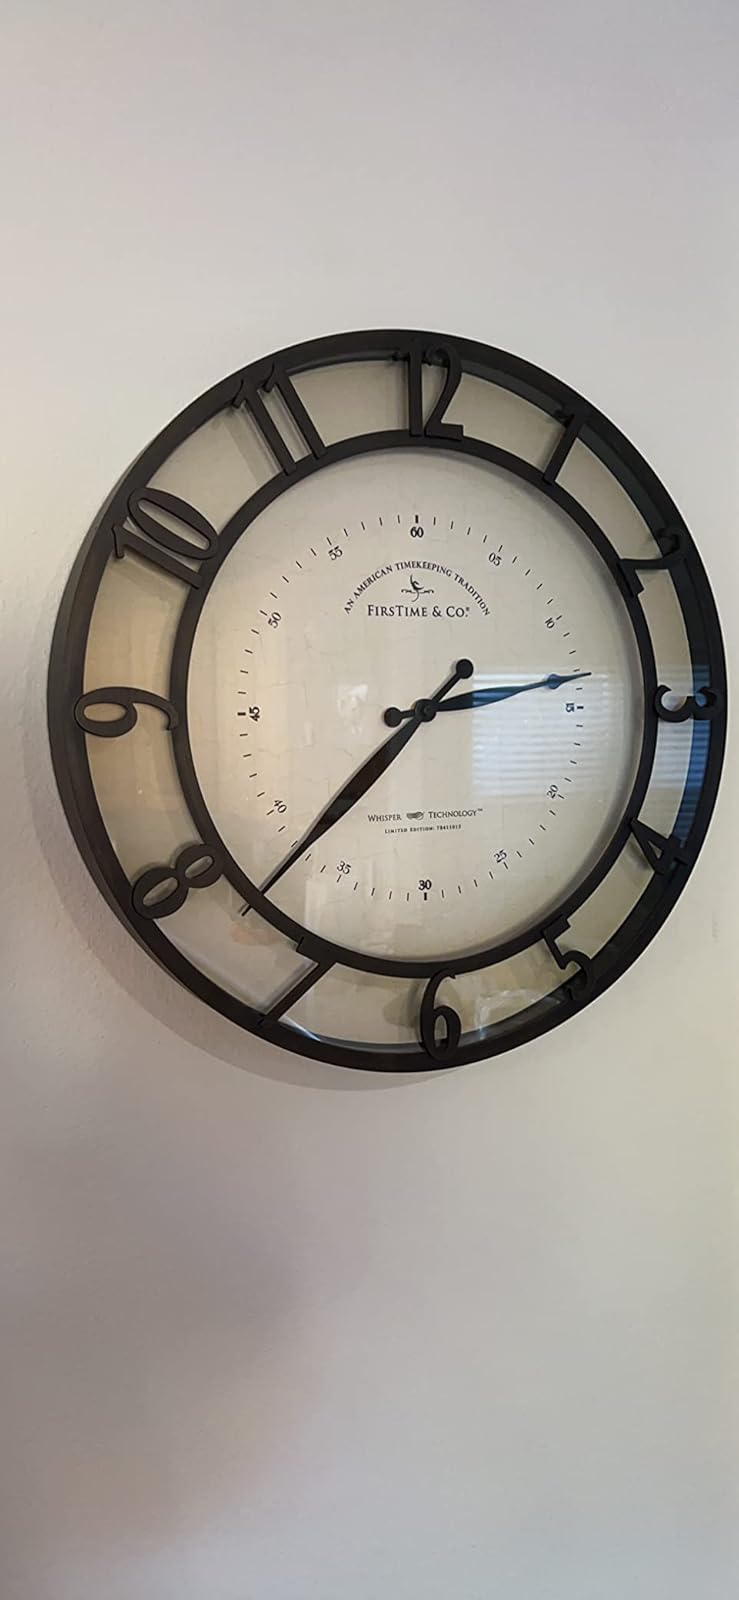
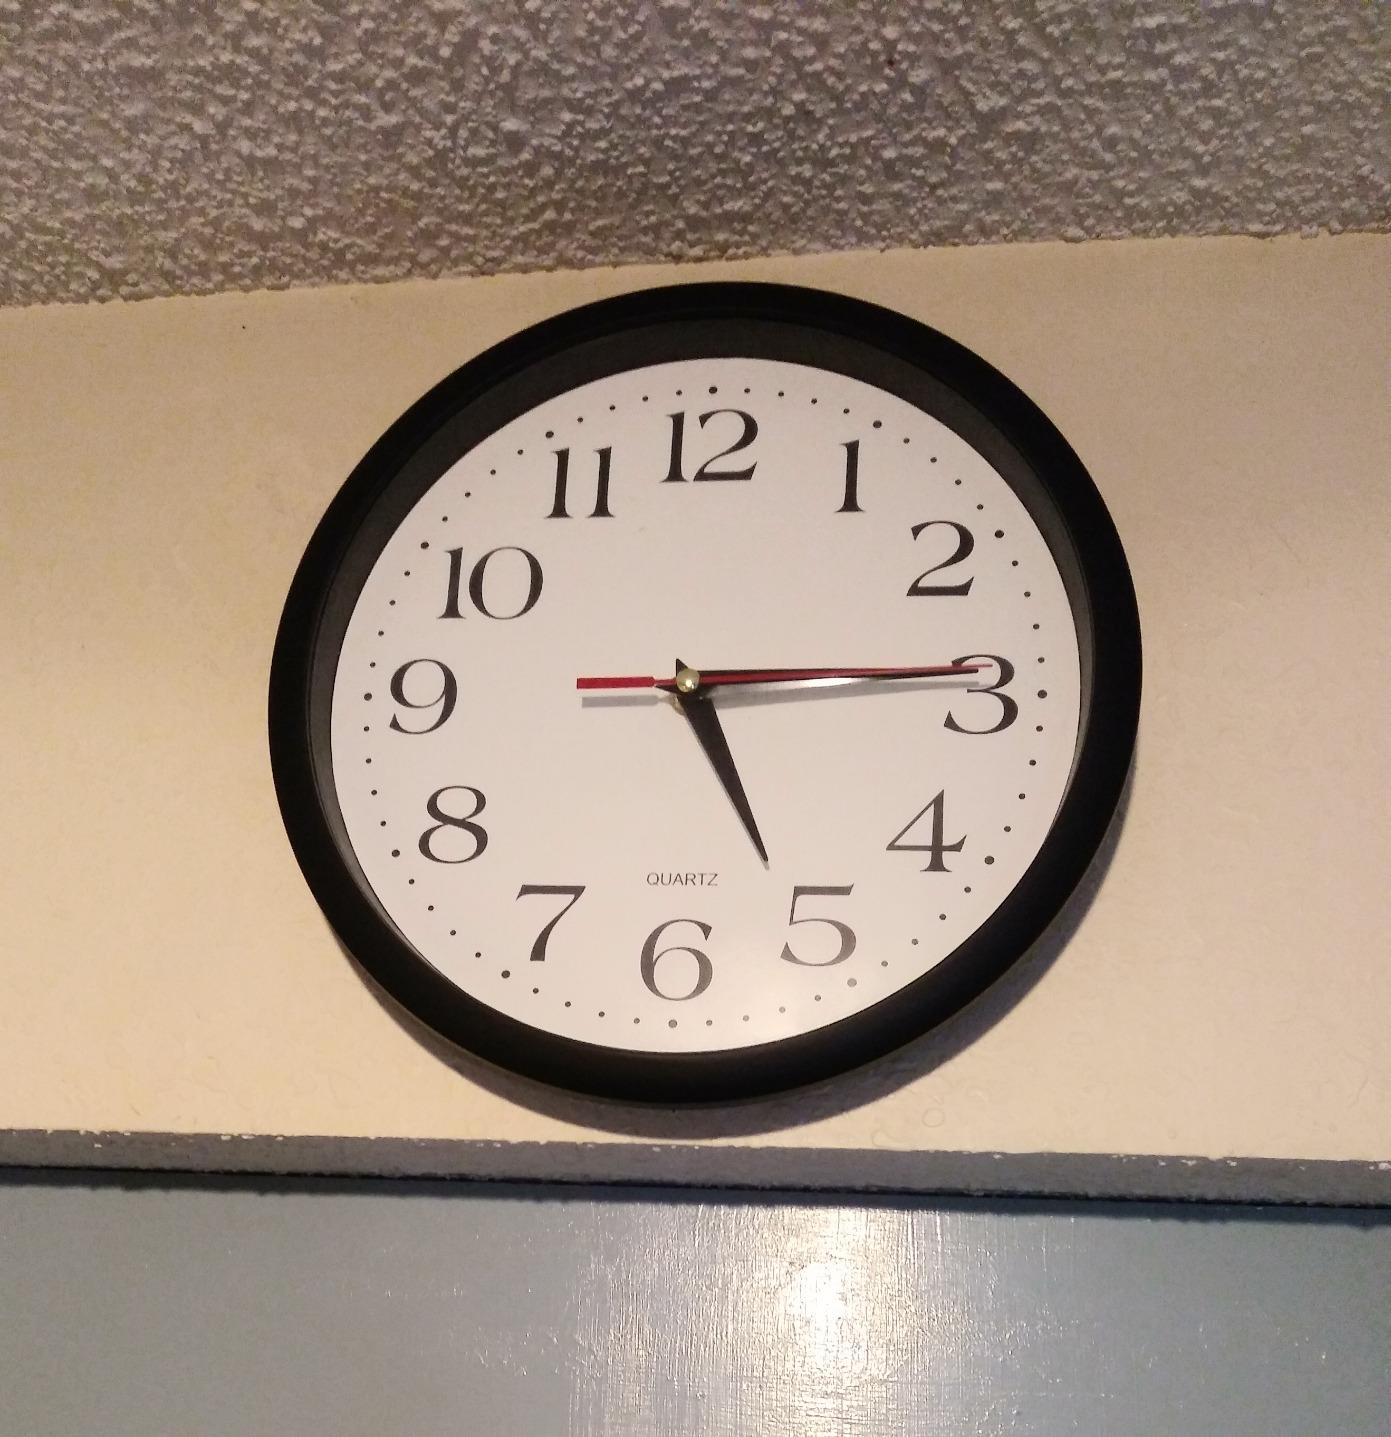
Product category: clock
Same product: no